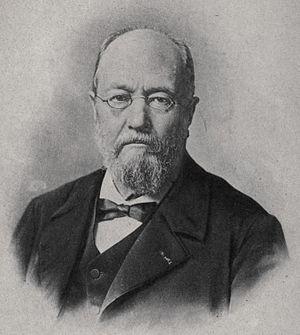
Jean-Jules Clamageran, né le 29 mars 1827 à La Nouvelle-Orléans, États-Unis, et mort le 4 juin 1903 à Limours, Essonne, est un docteur en droit, avocat et homme politique français.